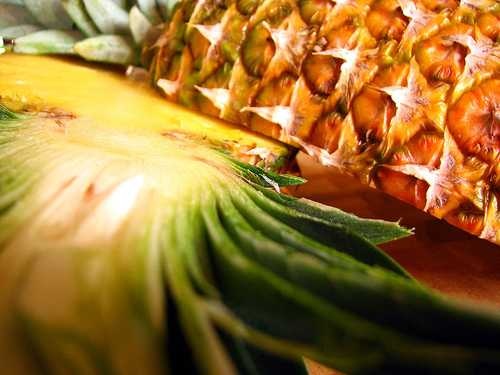
Label: Pineapple